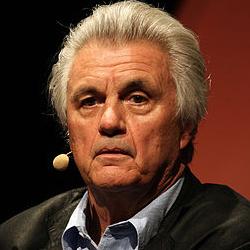
Age: 67